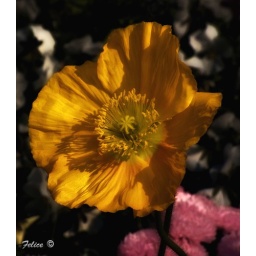
flower in yellow